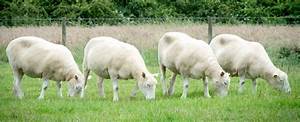
Label: pecora